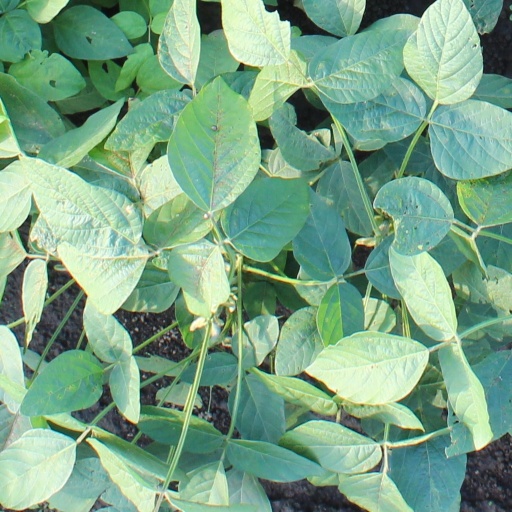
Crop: soybean